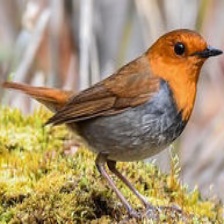
Species: JAPANESE ROBIN
Scientific name: ERITHACUS AKAHIGE
ImageNet parent category: robin